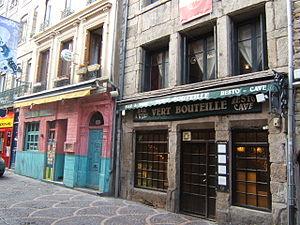
photo par l'auteur d'une rue piétonne à st etienne
Vous trouverez ci-dessous une liste de rues de la ville de Saint-Étienne dans le département de la Loire. Cette liste essaye de donner l'origine du nom de la rue, l'histoire de la rue et de renvoyer à tout article lié.
Saint-Étienne, Sant-Etiève ou Sant-Tiève en arpitan et Sainté en langage familier, est une commune française située dans le quart sud-est de la France, en région Auvergne-Rhône-Alpes. C'est le chef-lieu du département de la Loire.